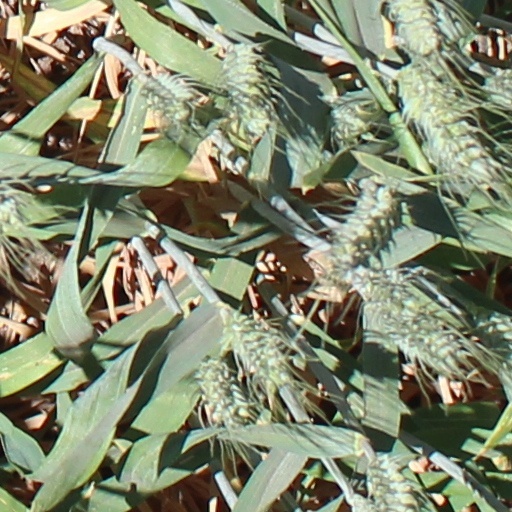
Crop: wheat